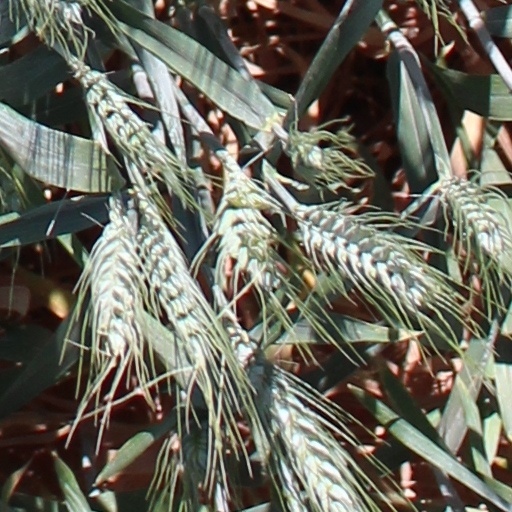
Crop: wheat